Tormato

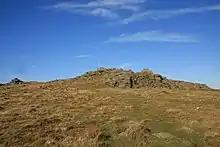
The album's title and sleeve design refers to Yes Tor, a high point in Devon.

As with "Going for the One", the album's cover was designed by Hipgnosis but retains the band's logo designed by Roger Dean. Howe pitched the album's original title of "Yes Tor", referring to Yes Tor, the second highest hill on Dartmoor, an area of moorland in Devon, England.